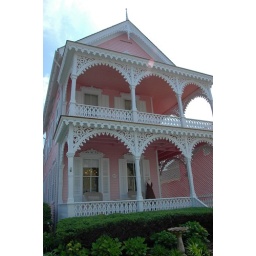
Pretty house in pink